Gallienus

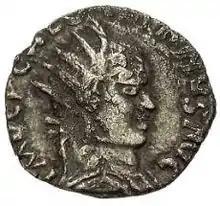
Antoninianus of Regalian: IMP. C. P. C. REGALIANVS P. F. AVG.

The exact birth date of Gallienus is unknown. The 6th-century Greek chronicler John Malalas and the "Epitome de Caesaribus" report that he was about 50 years old at the time of his death, meaning he was born around 218. He was the son of Emperor Valerian and Mariniana, who may have been of senatorial rank, possibly the daughter of Egnatius Victor Marinianus, and his brother was Valerianus Minor. Inscriptions on coins connect him with Falerii in Etruria, which may have been his birthplace; it has yielded many inscriptions relating to his mother's family, the Egnatii. Gallienus married Cornelia Salonina about ten years before his accession to the throne. She was the mother of three princes: Valerian II, who died in 258; Saloninus, who was named co-emperor but was murdered in 260 by the army of general Postumus; and Marinianus, who was killed in 268, shortly after his father was assassinated.